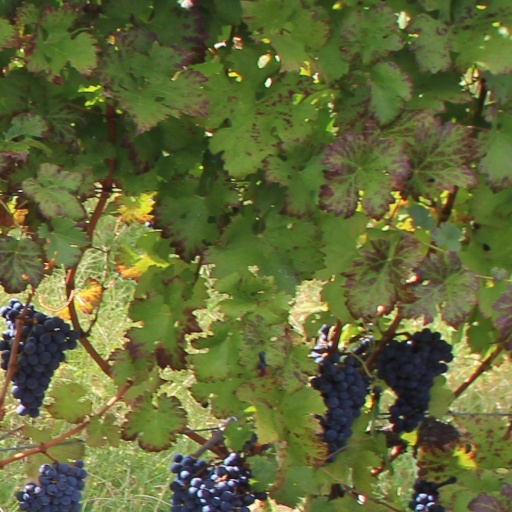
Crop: grape